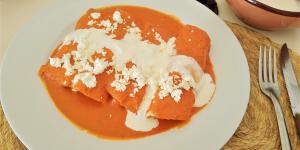
enchiladas de nata